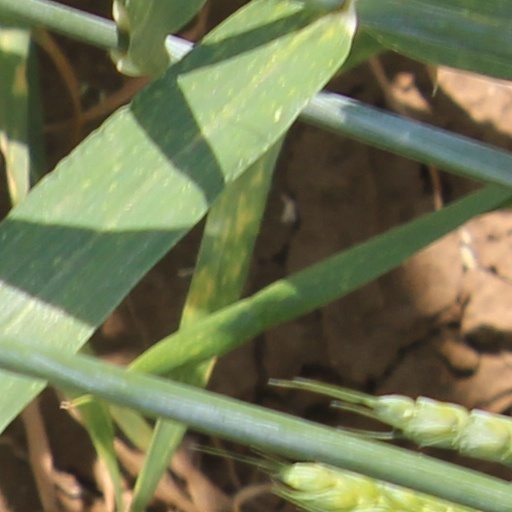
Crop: wheat